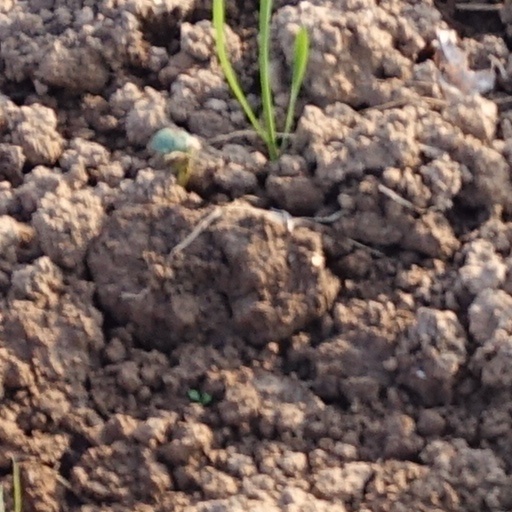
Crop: wheat